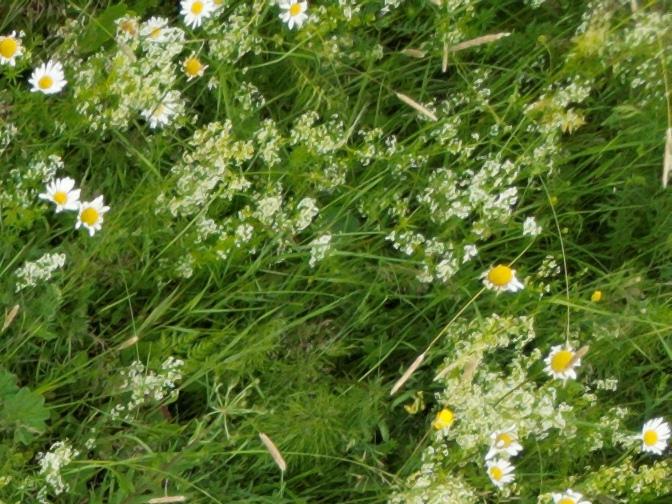
Flowers visible: yarrow flowers,  daisy flowers,  daisy flowers,  daisy flowers,  daisy flowers, yarrow flowers,  daisy flowers,  daisy flowers,  daisy flowers,  daisy flowers, yarrow flowers